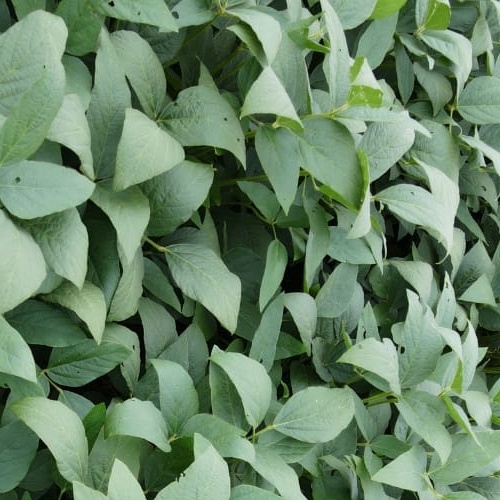
Label: Diabrotica_speciosa